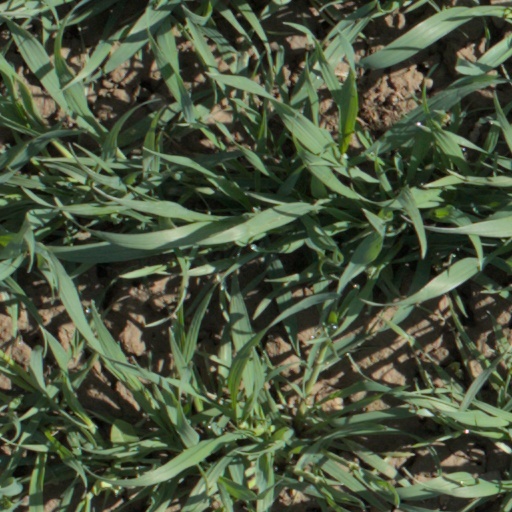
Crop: wheat